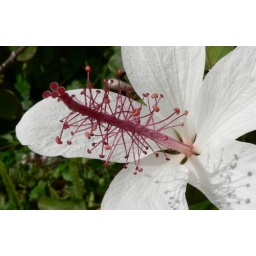
A white hibiscus flower in the NTBG